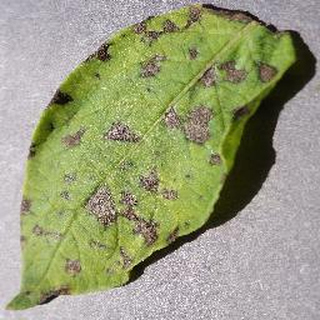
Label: potato_early_blight